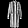
Label: Dress